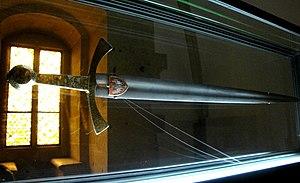
Le château du Wawel est un château des roi de Pologne situé sur la colline du Wawel, à Cracovie, l'ancienne capitale de la Pologne. Ses origines remontent au Xe siècle, mais le bâtiment actuel doit son aspect extérieur principalement à la période Renaissance. Aujourd'hui, le château est un prestigieux musée d'État polonais et il est inscrit sur la liste du patrimoine mondial de Unesco.